List of British suffragists and suffragettes

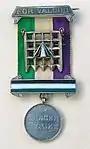
Violet Ann Bland's Hunger Strike Medal and Holloway Brooch

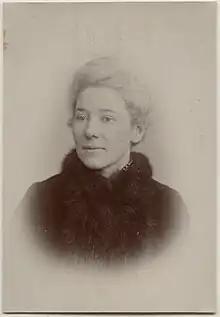

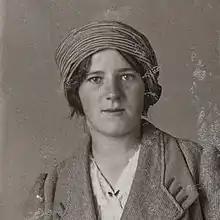

Emily Blathwayt (1852–1940) – suffragist who lived at Eagle House